Veronika Fischer

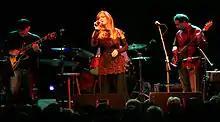
Veronika Fischer at the concert at Sparkasse Eberswalde, 2006

In 1981, Veronika Fischer left East Germany and moved to West Berlin after her house composer Franz Bartzsch and her then Hungarian husband Lászlo Kleber had also left the country. In the same year, the long-playing record amazed the audience at WEA. Further albums followed, but in West Germany Veronika Fischer could not build on the success she had enjoyed in the east. In 1983, she took part in the West German public selection of the national entry for the Eurovision Song Contest. Her title "Infinitely far" reached the eleventh and therefore penultimate place. More popular with critics than in the sales charts were subsequent titles such as "In the evening before the storm", "A feeling like life" and "You want your fun".